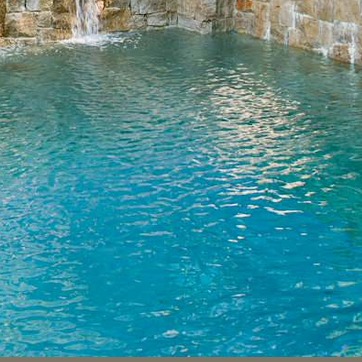
Material: water